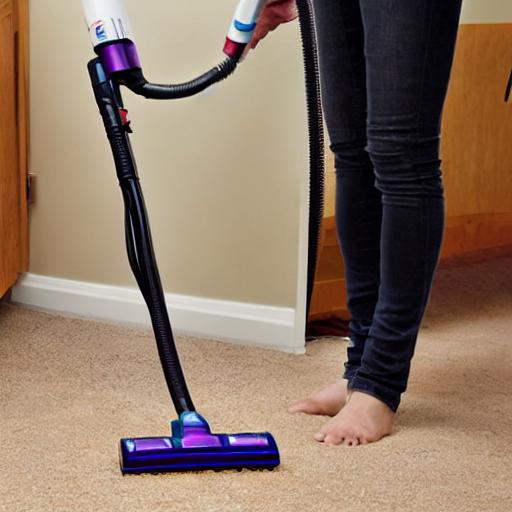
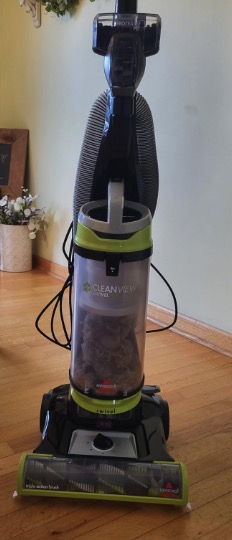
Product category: items_vacuum
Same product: no